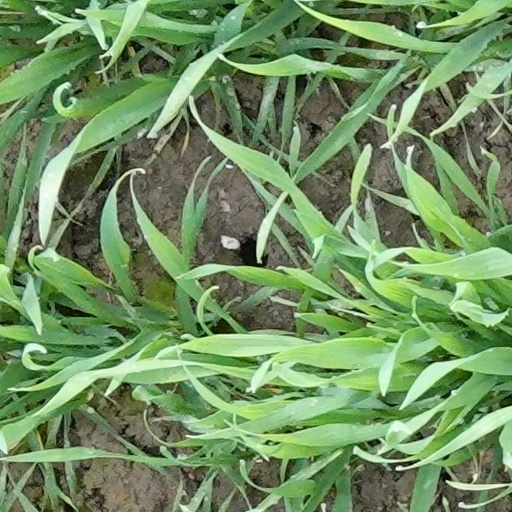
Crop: wheat